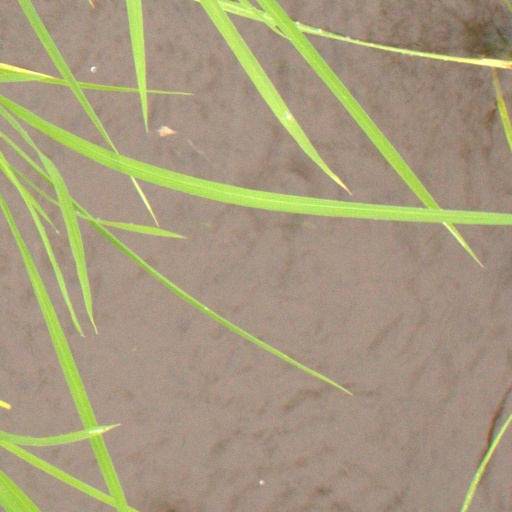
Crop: rice